Mediastinitis

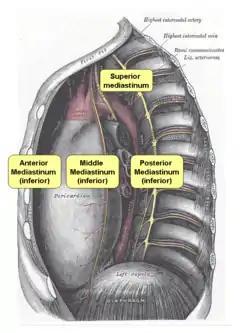
Mediastinum Anatomy

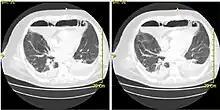
CT scan of a patient with Descending Necrotizing Mediastinitis.

Esophageal perforation, a form of direct contamination, accounts for 90% of acute mediastinal infections. Esophageal perforation can arise from vomiting, incidental trauma from a procedure or operation, external trauma, ingestion of corrosive substances, malignancy, or other esophageal disease.